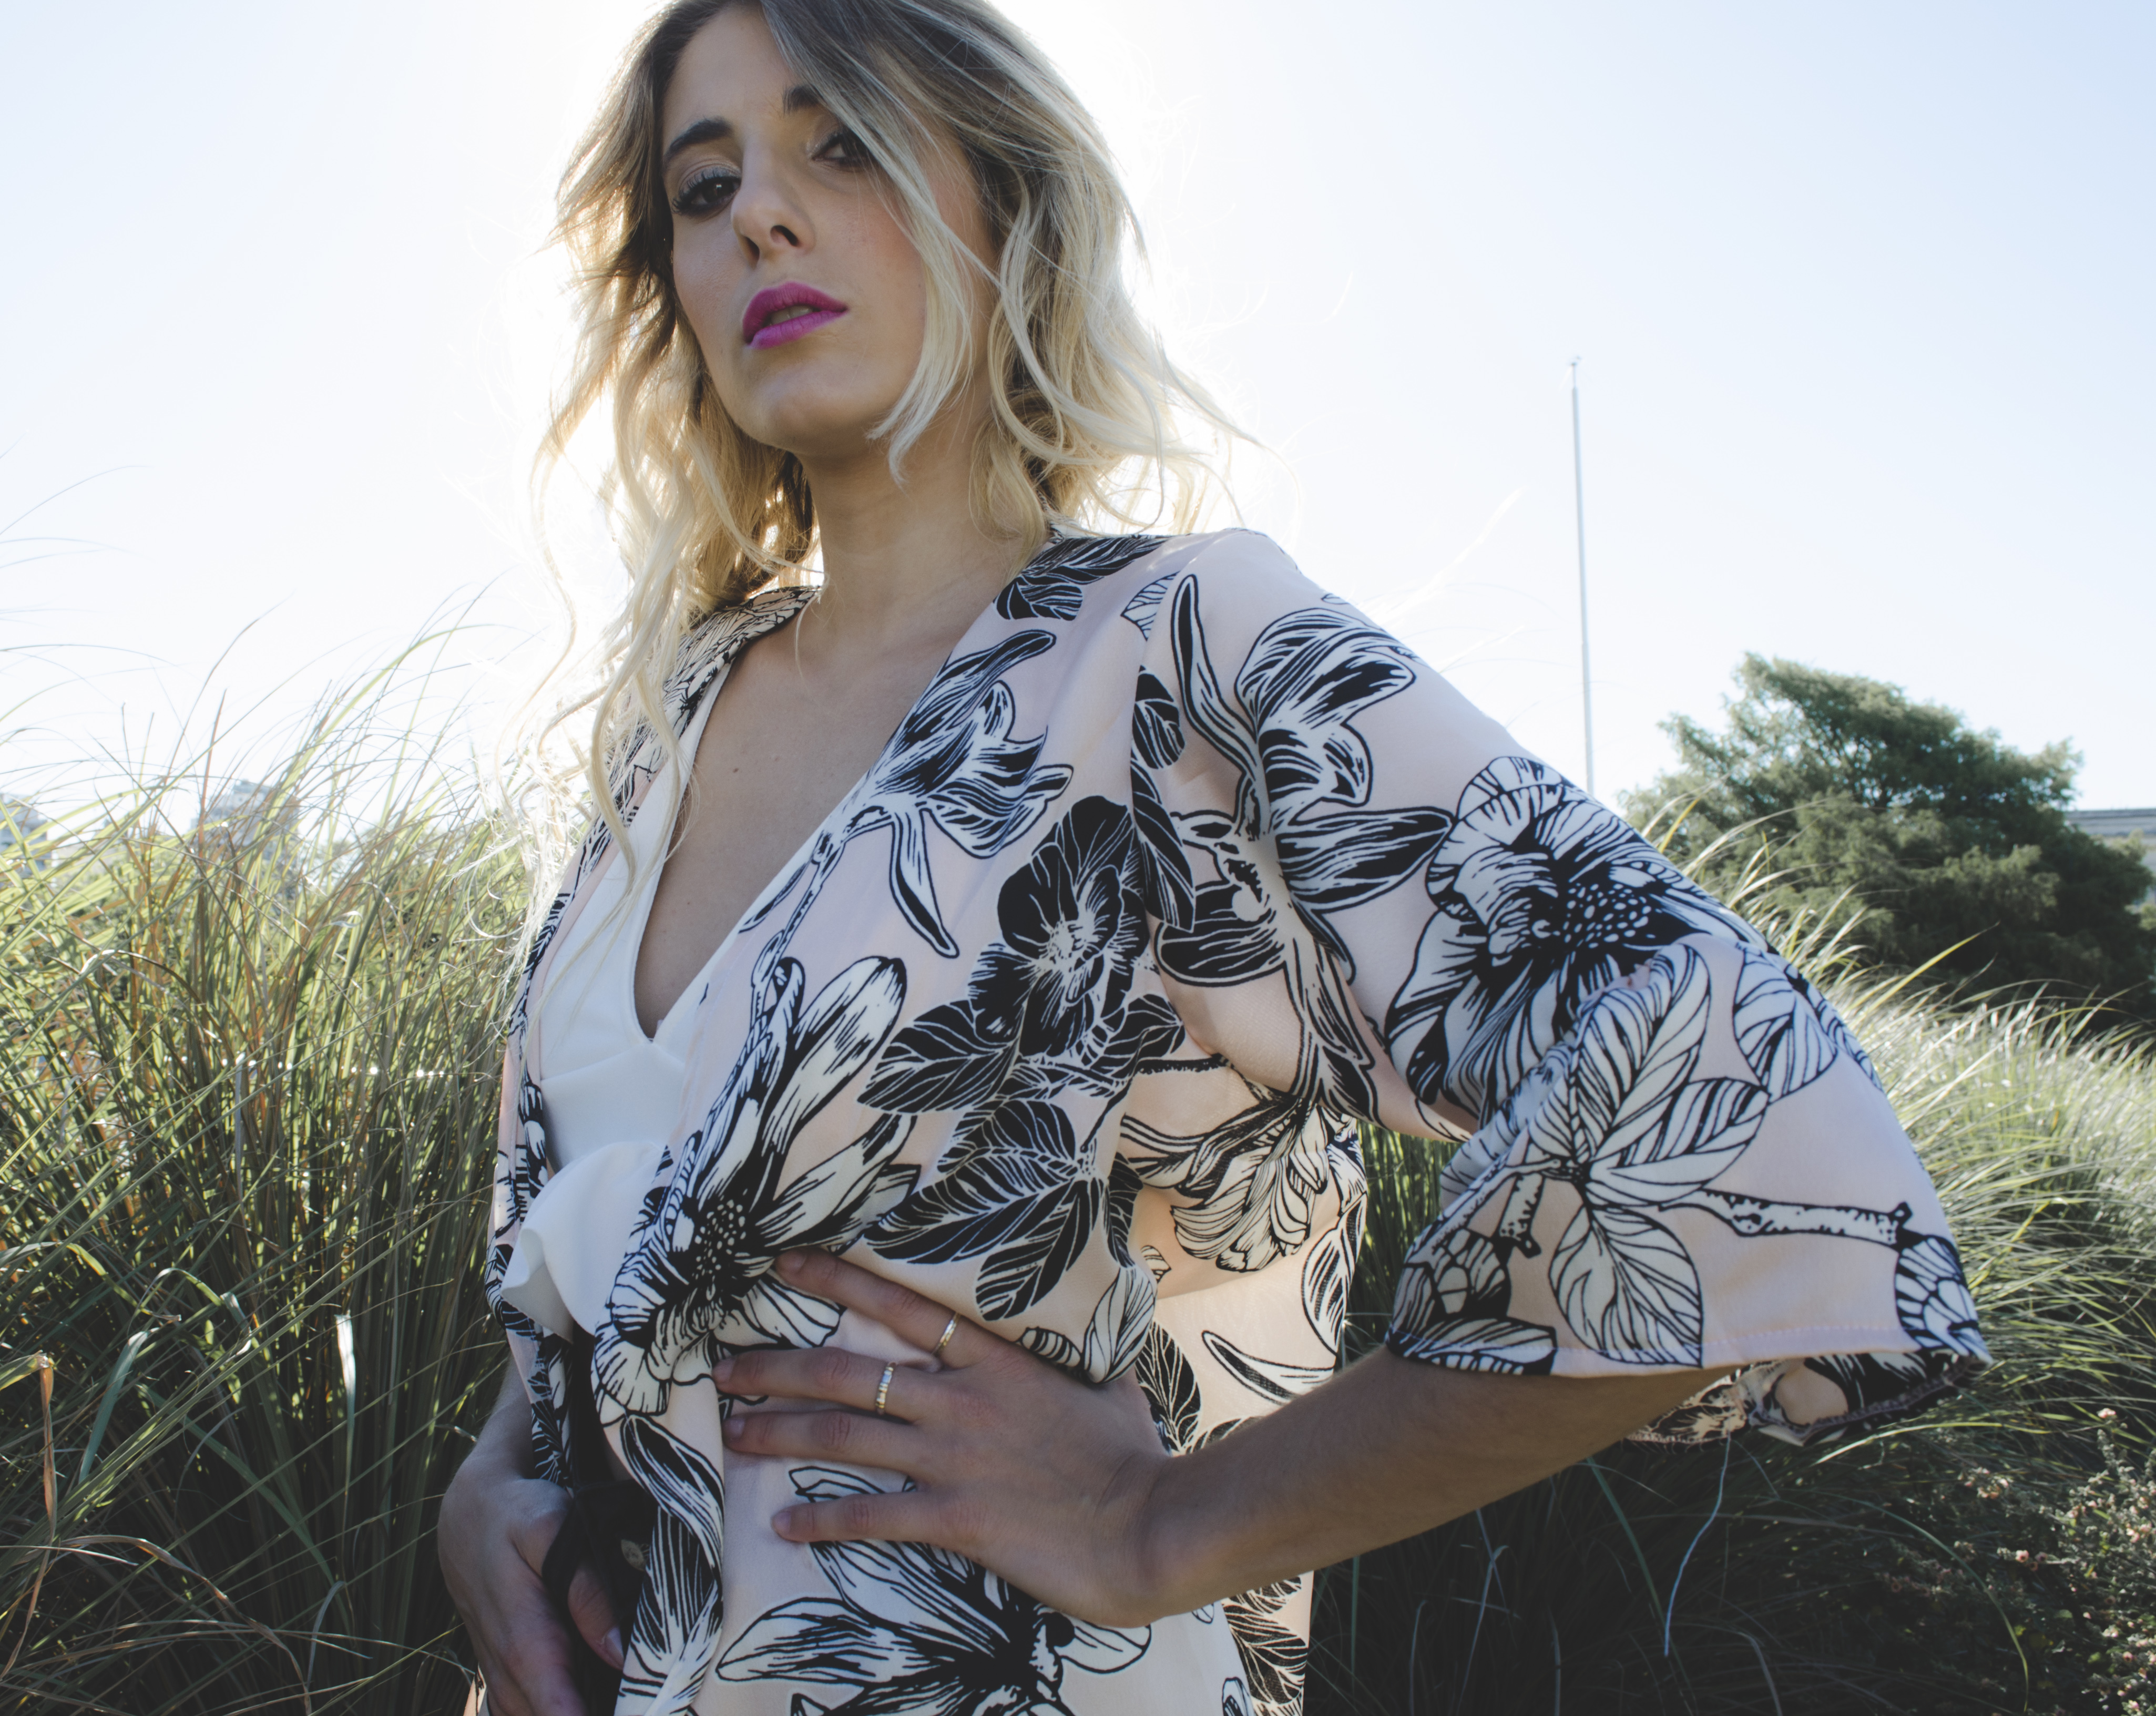
woman, girl, model, blonde, hair, city, beauty, fashion, pretty, street, urban, clothing, human hair color, shoulder, outerwear, photo shoot, dress, joint, black hair, long hair, neck, tree, brown hair, kimono, costume